Elo School

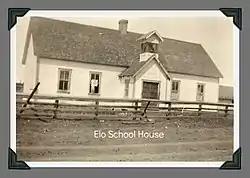

The Elo School is a historic school built in 1906 and expanded in 1915. It is a building with an enclosed porch and a bell tower. It was named for Reverend John William Eloheimo, a Finnish Evangelical minister, and his daughter Eva Eloheimo was one of its first teachers. The original 1906 structure was built for $612 by Abram Pekkala; the expansion was by Finnish carpenters John Heikkila and John Ruuska. The school was listed on the National Register of Historic Places in 1982.